Tracked in the Snow Country

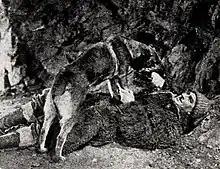
Film still

Tracked in the Snow Country is a 1925 American silent drama film directed by Herman C. Raymaker, written by Edward J. Meagher and Herman C. Raymaker, and starring canine star Rin Tin Tin, as well as June Marlowe, David Butler, Mitchell Lewis, Charles Sellon, and Princess Lea. It was released by Warner Bros. on July 13, 1925.